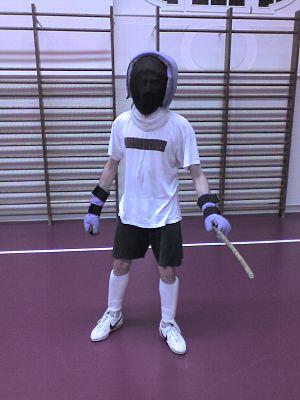
Tenue allégée de canne de combat.
La canne de combat est un sport de combat français de percussion. Il se pratique à l'aide d'un objet contondant, la canne, un bâton de châtaignier de 95 cm de long avec lequel le « tireur » doit toucher son adversaire sans être lui-même touché.